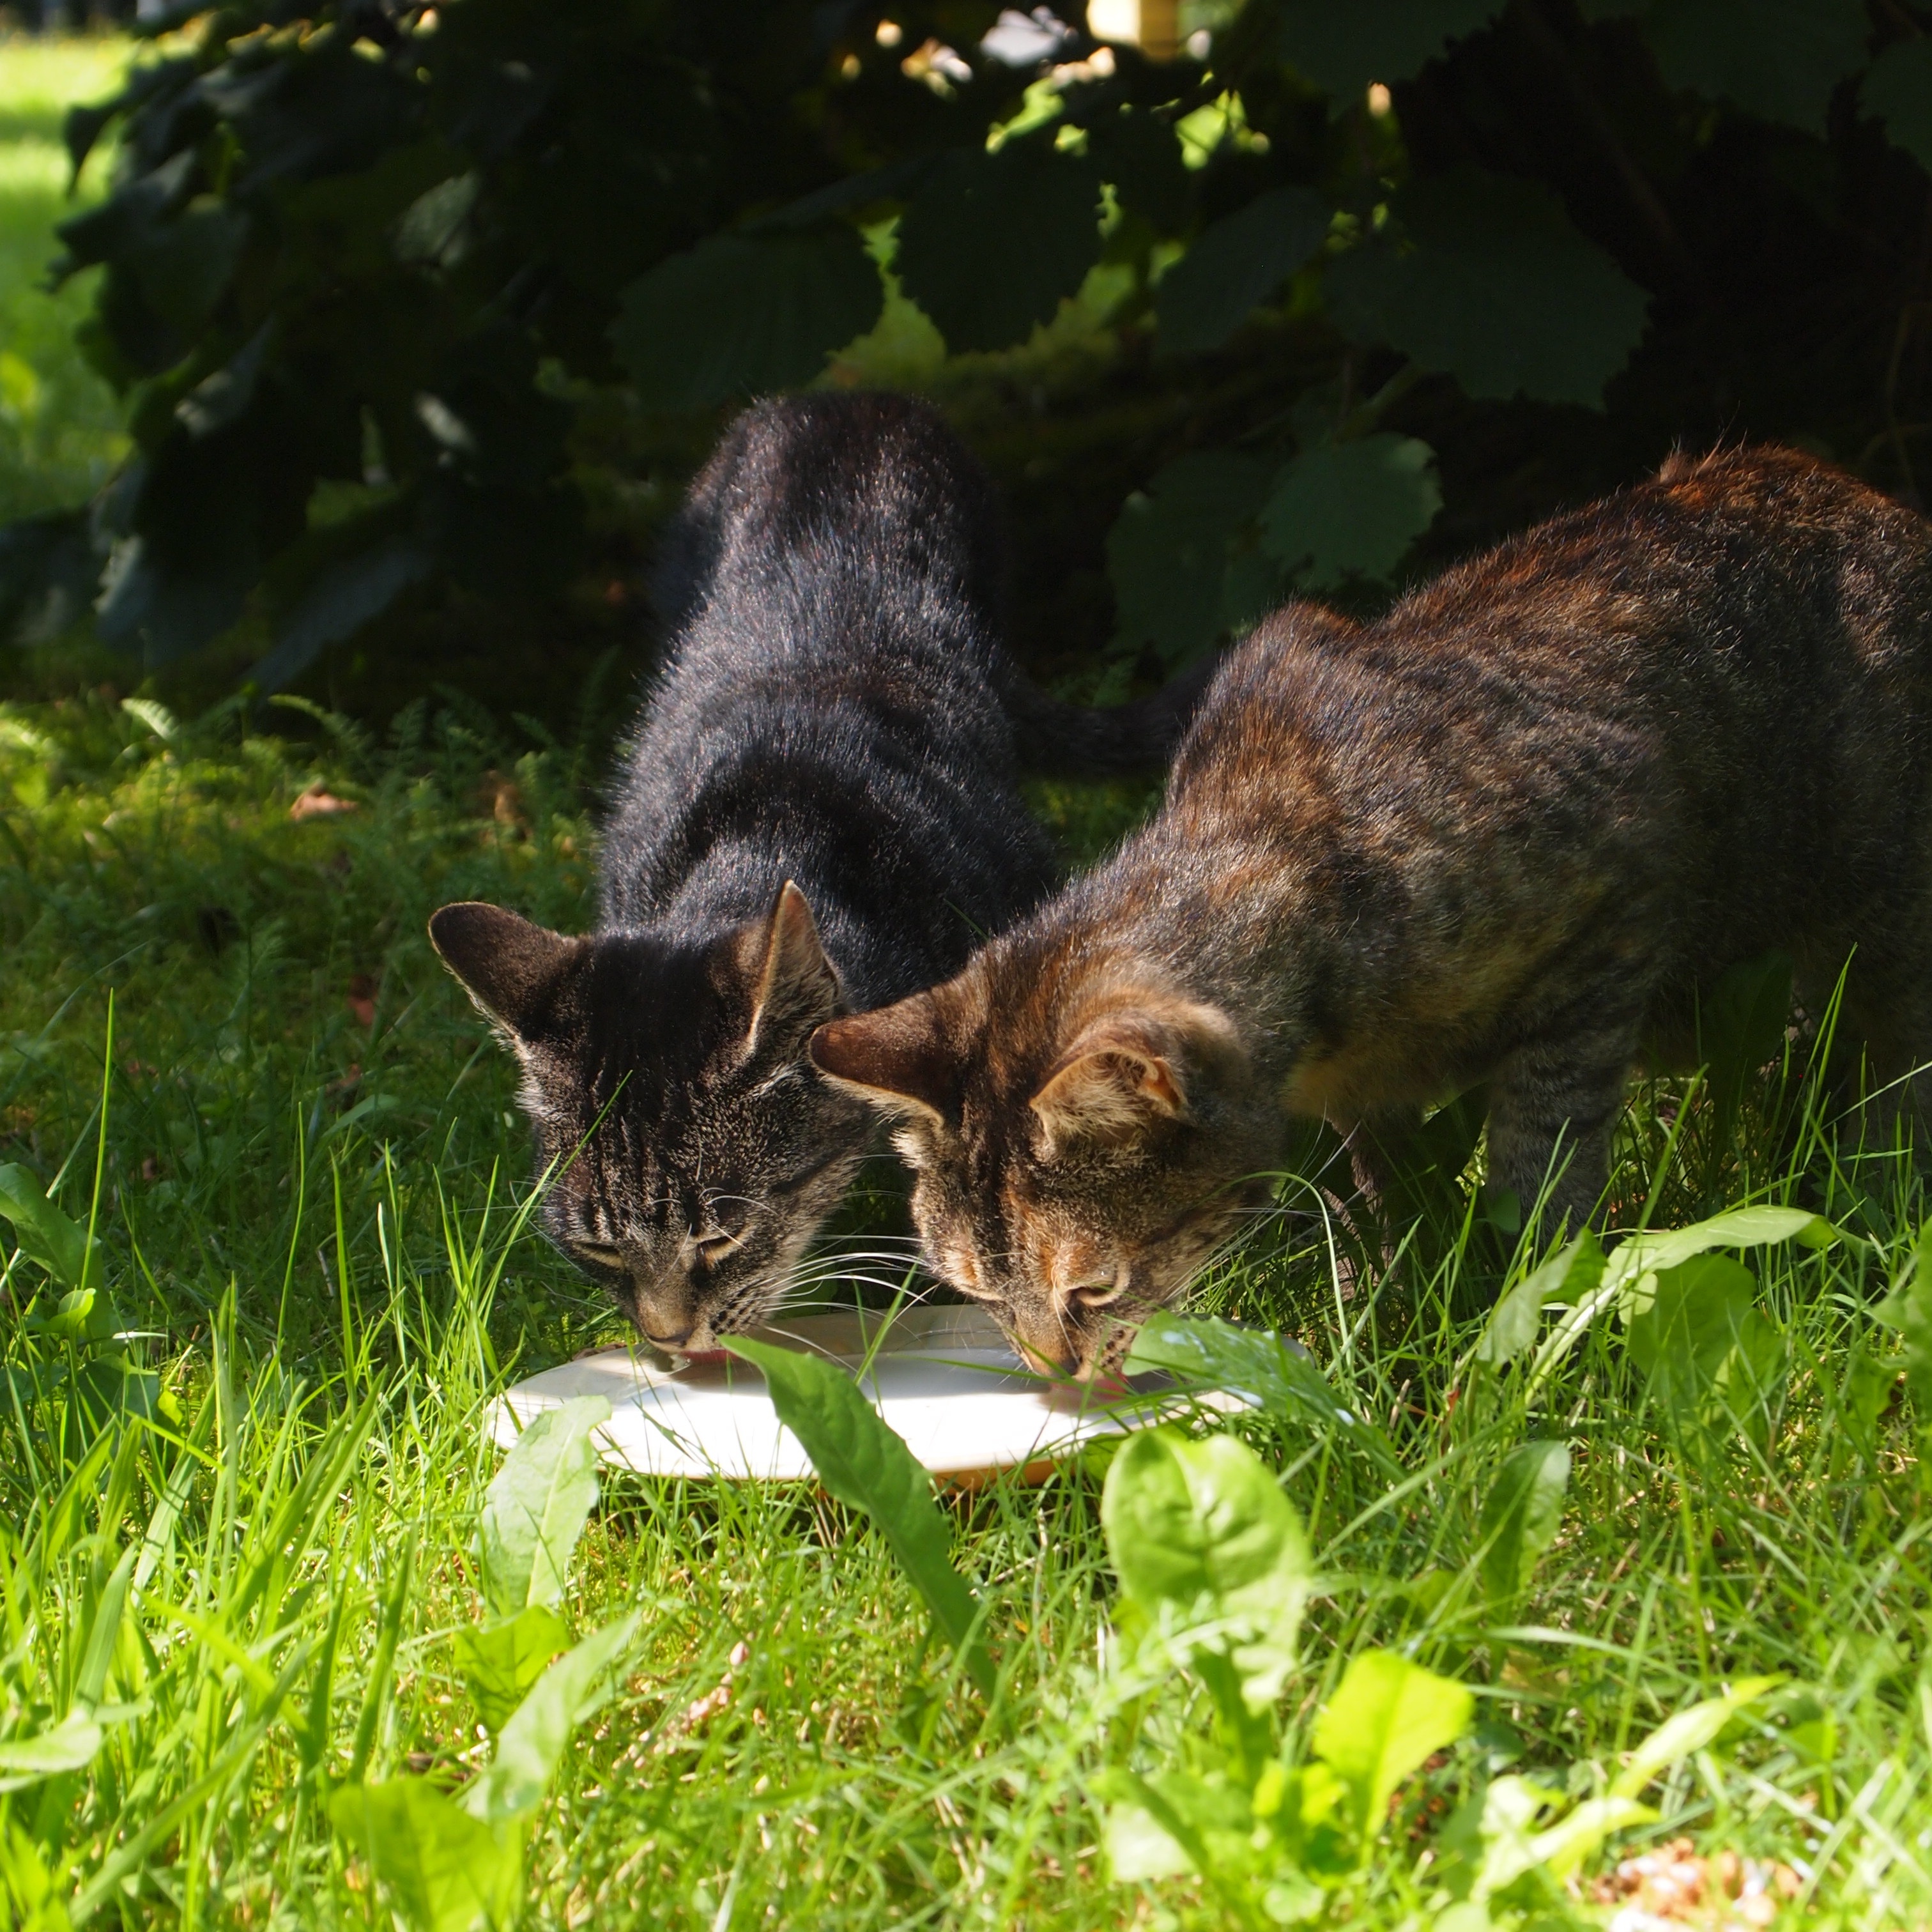
nature, grass, board, flower, wildlife, kitten, cat, mammal, together, milk, fauna, cats, whiskers, drinking, vertebrate, wild cat, stray cats, small to medium sized cats, cat like mammal